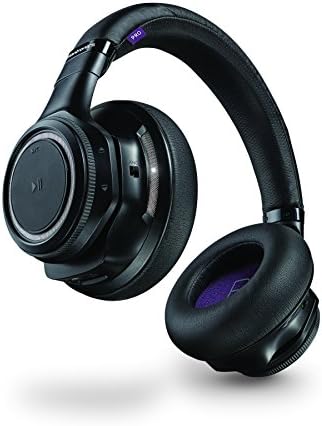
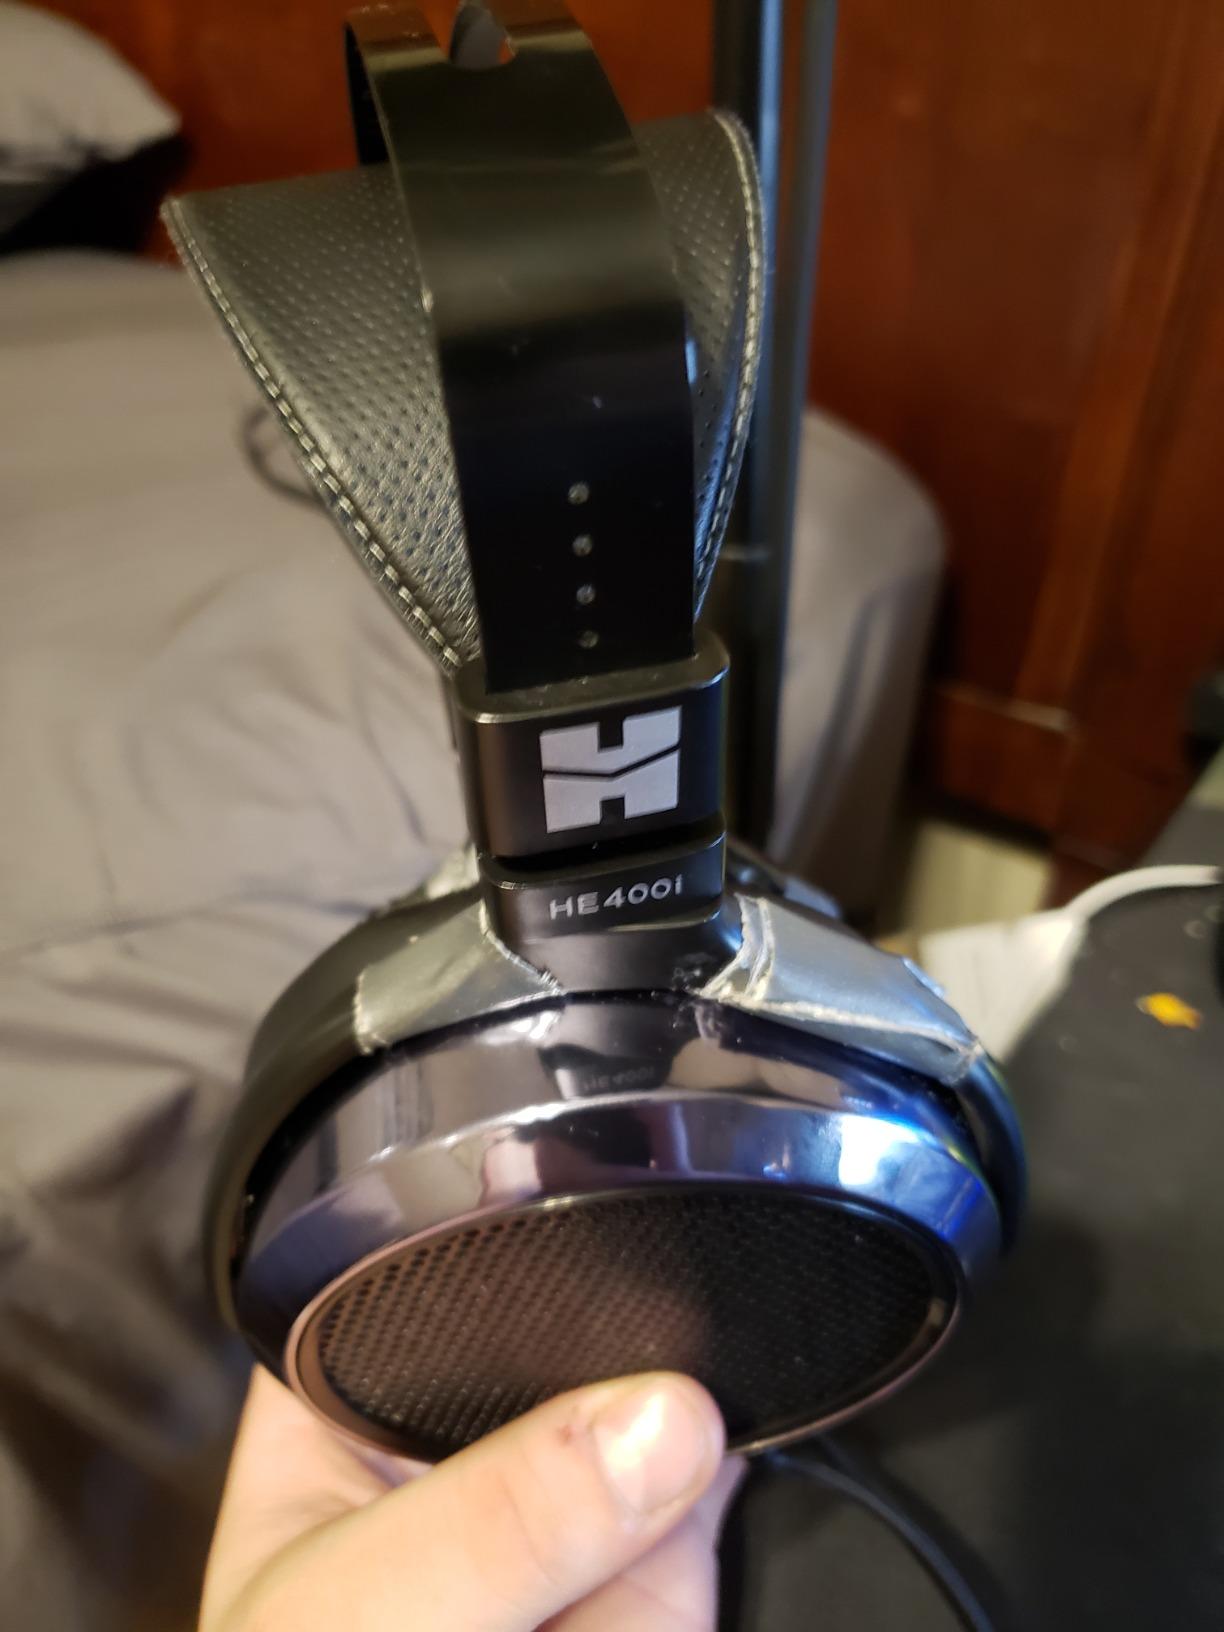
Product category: headphones
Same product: no